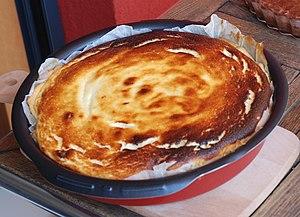
Käsdard
La tarte au me’gin est une tarte au fromage blanc et à la crème fraîche originaire de la région de Metz. Cette spécialité pâtissière se prépare principalement en Moselle mais se retrouve également dans le reste de la Lorraine.